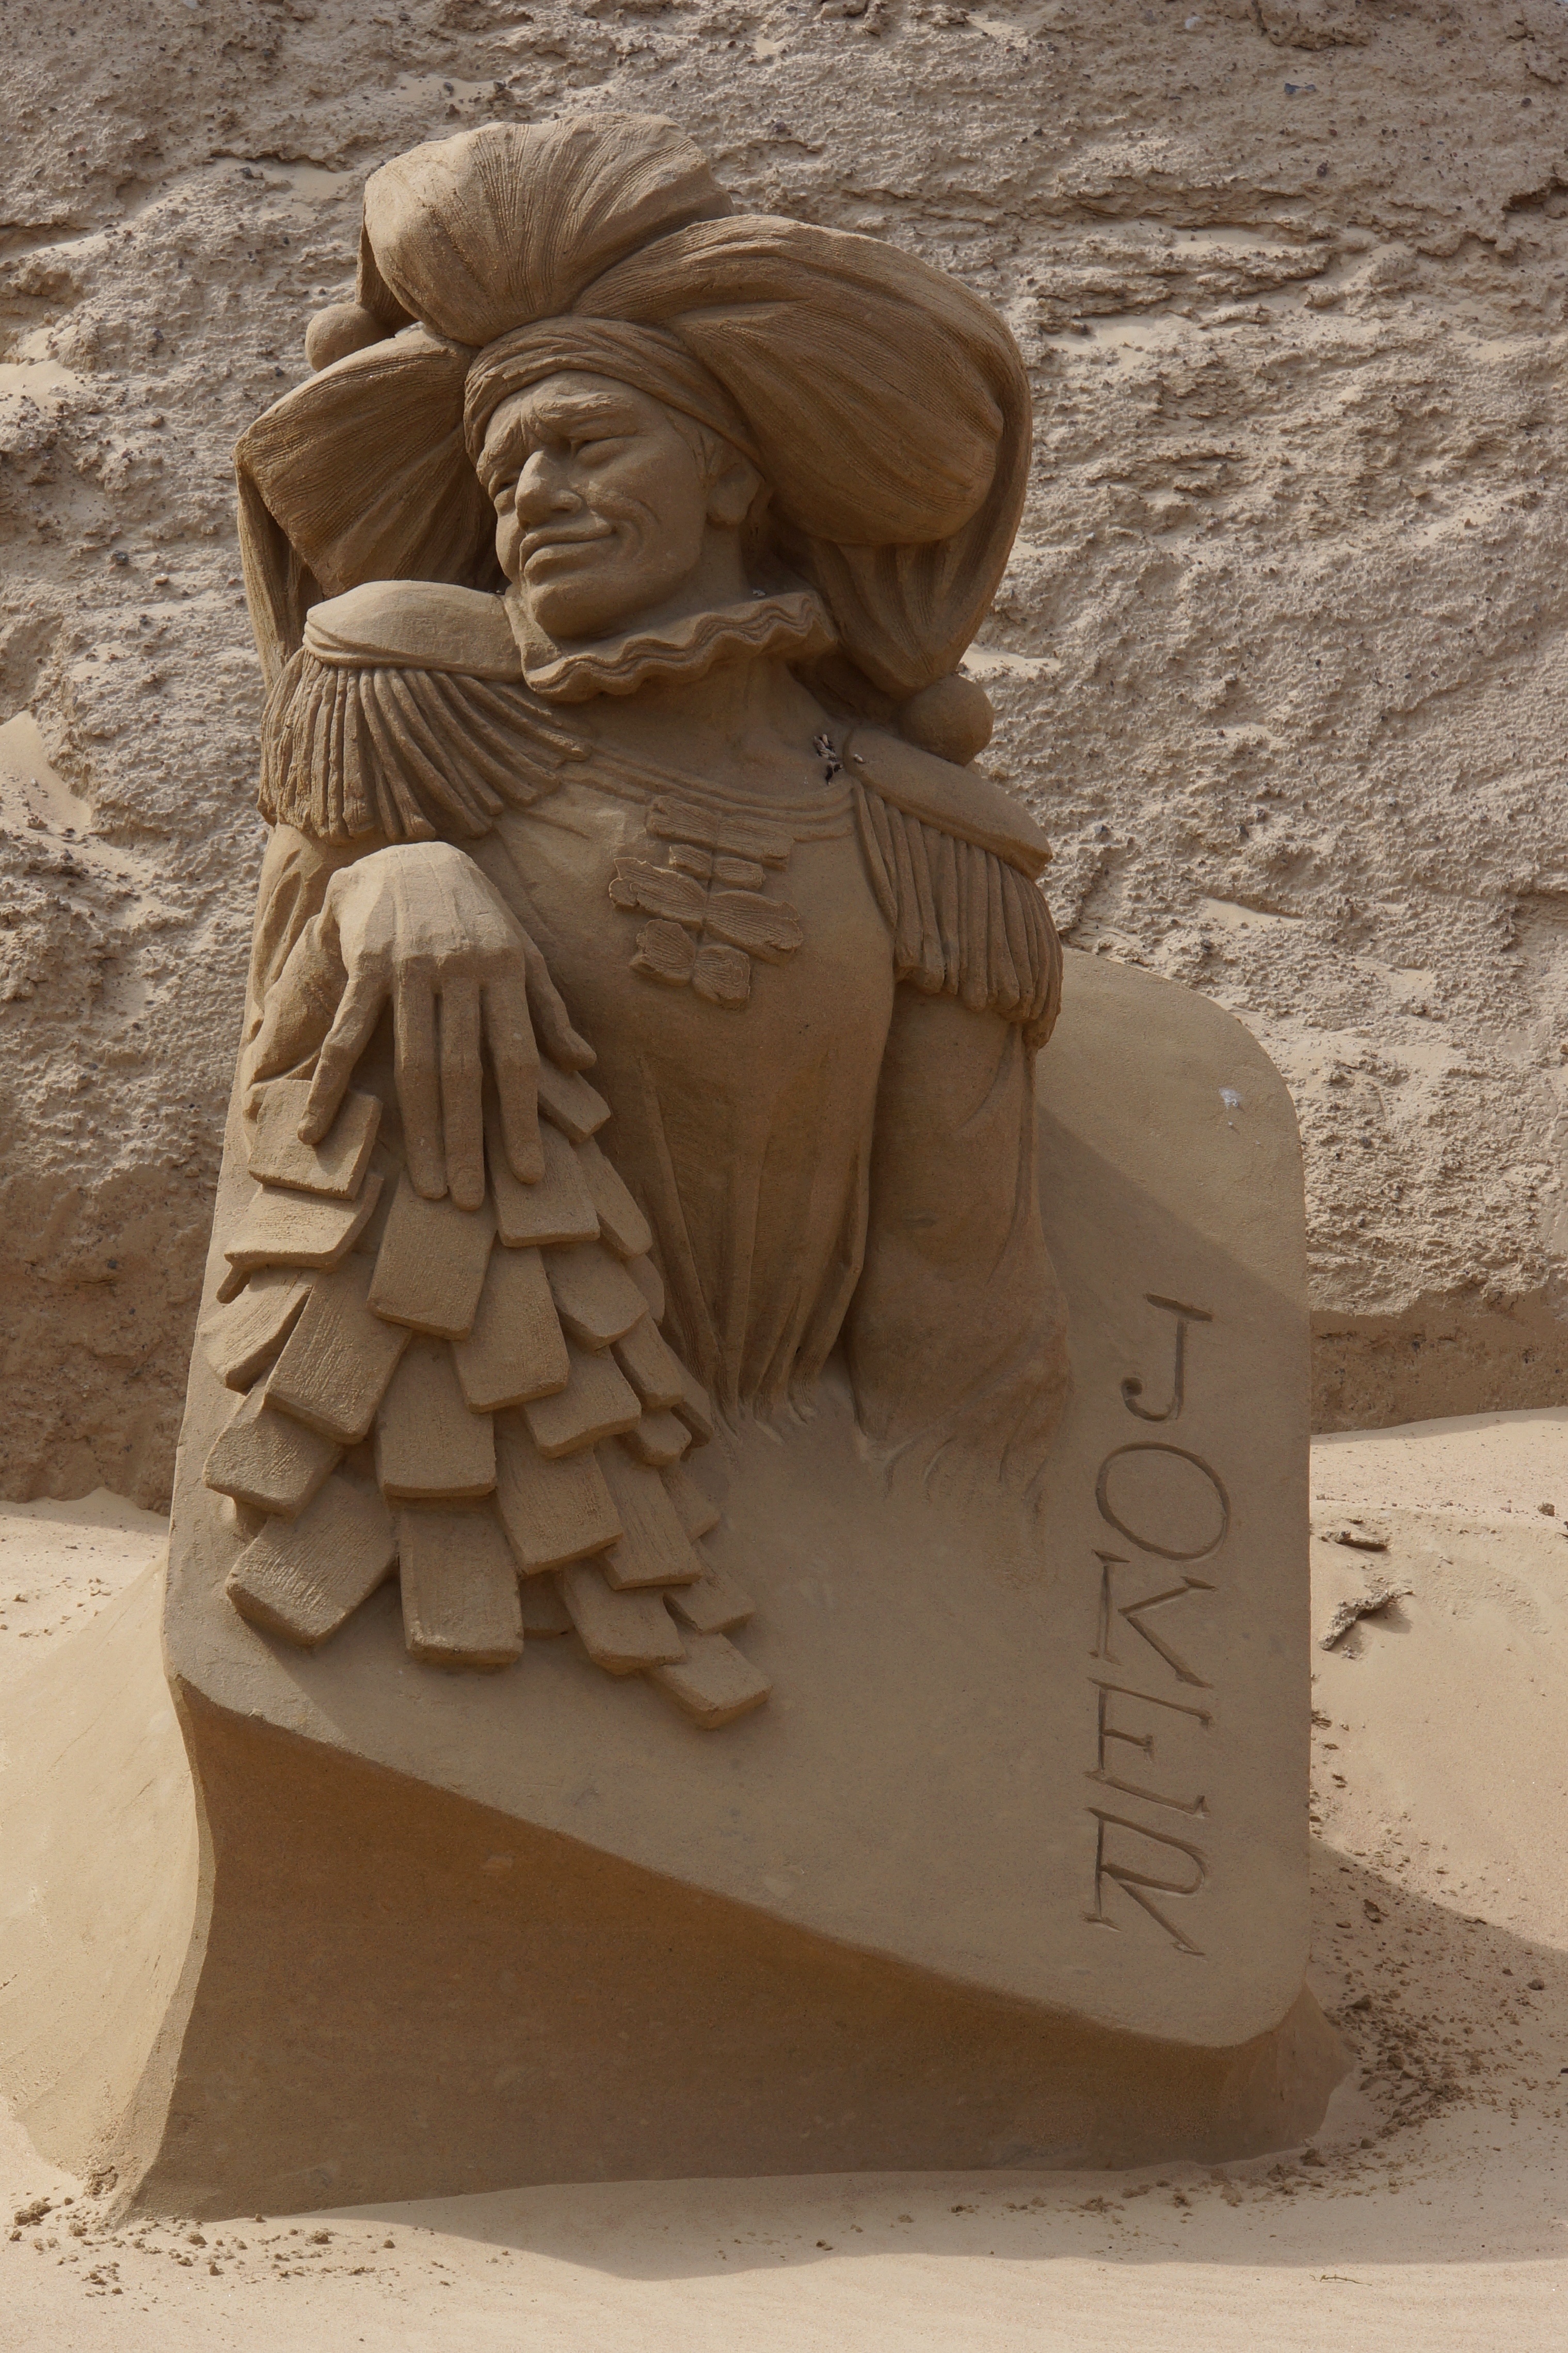
sand, wood, monument, statue, material, sculpture, art, temple, carving, joker, relief, finnish, sandcastle, stone carving, sand sculpture, lappeenranta, ancient history